David Hayes (musician)

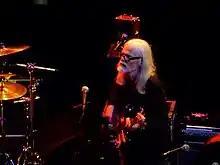
David Hayes on Bass

Hayes has worked with Van Morrison, Jesse Colin Young, The Rowans, Terry & The Pirates, Southside Johnny and the Asbury Jukes, Country Joe McDonald and others.